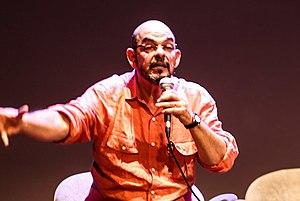
João W. Nery, né le 12 février 1950 à Rio de Janeiro et mort le 26 octobre 2018 à Niterói, est un écrivain, psychologue et activiste LGBT brésilien. Il est connu pour être le premier homme trans à subir une opération de changement de sexe au Brésil, en 1977.